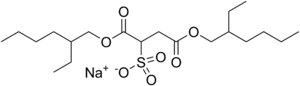
Le docusate de sodium, ou dioctyl sulfosuccinate de sodium, est une substance chimique utilisée comme additif alimentaire, comme excipient dans les médicaments et comme médicament laxatif.